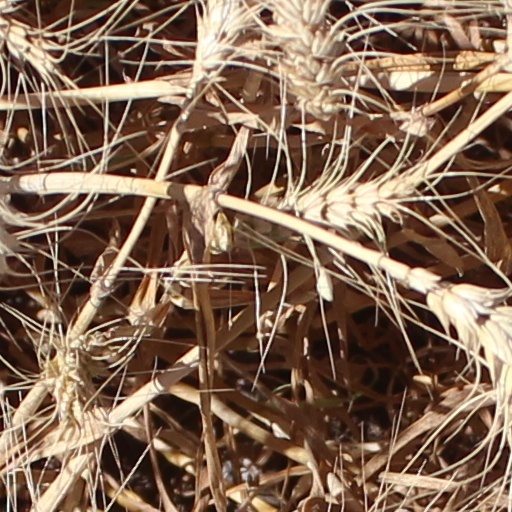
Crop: wheat